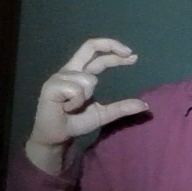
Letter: thal